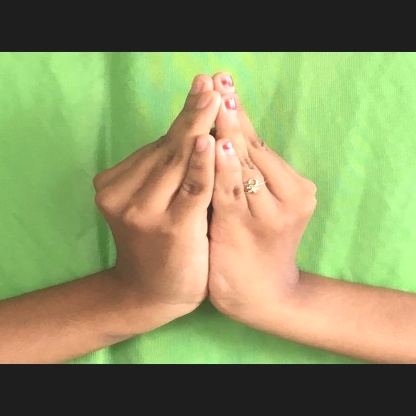
Mudra: Kapotham